Charles Spofford

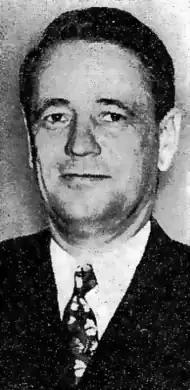
Spofford circa 1946

Charles Merville Spofford CBE (November 17, 1902 – March 23, 1991) was an American lawyer who held posts in NATO and on the boards of numerous arts organizations.